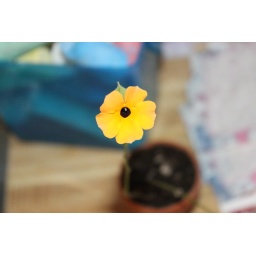
a tiny single flower. you can see the little flower pot its growing out of in the background